Gezer

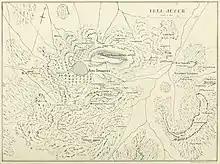
Tell Jezer from the 1871-77 PEF Survey of Palestine, also showing Abu Shusha

The only mention in the Bible of a pharaoh who might be Siamun (ruled 986–967 BCE) is the text from 1 Kings quoted above, and we have no other historical sources that clearly identify what really happened. As shown below, Kenneth Kitchen believes that Siamun conquered Gezer and gave it to Solomon. Others such as Paul S. Ash and Mark W. Chavalas disagree, and in 2001 Chavalas states that "it is impossible to conclude which Egyptian monarch ruled concurrently with David and Solomon". Professor Edward Lipinski argues that Gezer, then unfortified, was destroyed late in the 10th century (and thus not contemporary with Solomon) and that the most likely Pharaoh was Shoshenq I (ruled 943–922 BCE). However, the archaeological evidence recovered at the site indicates that Gezer was previously destroyed in an earlier stratum, around the times of Siamun.